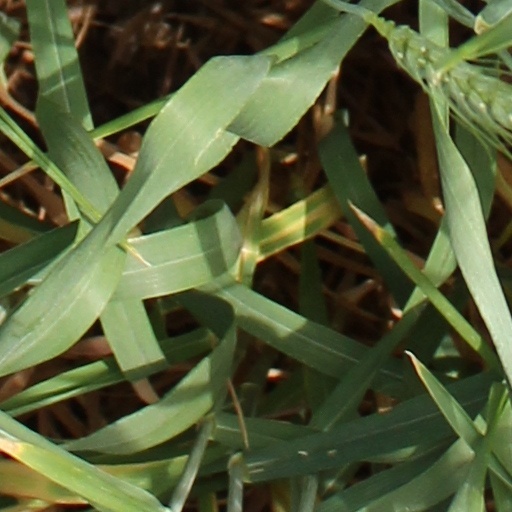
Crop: wheat